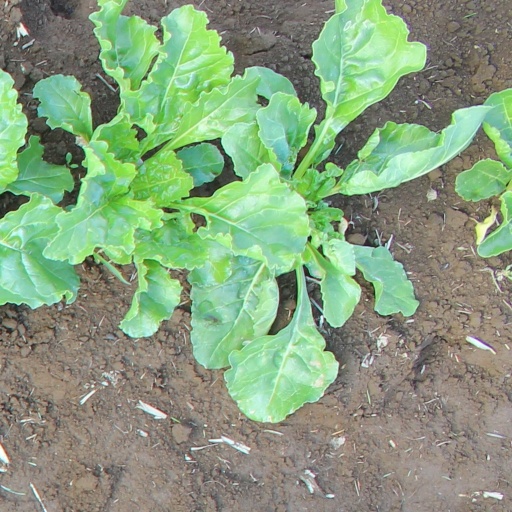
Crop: sugar beet